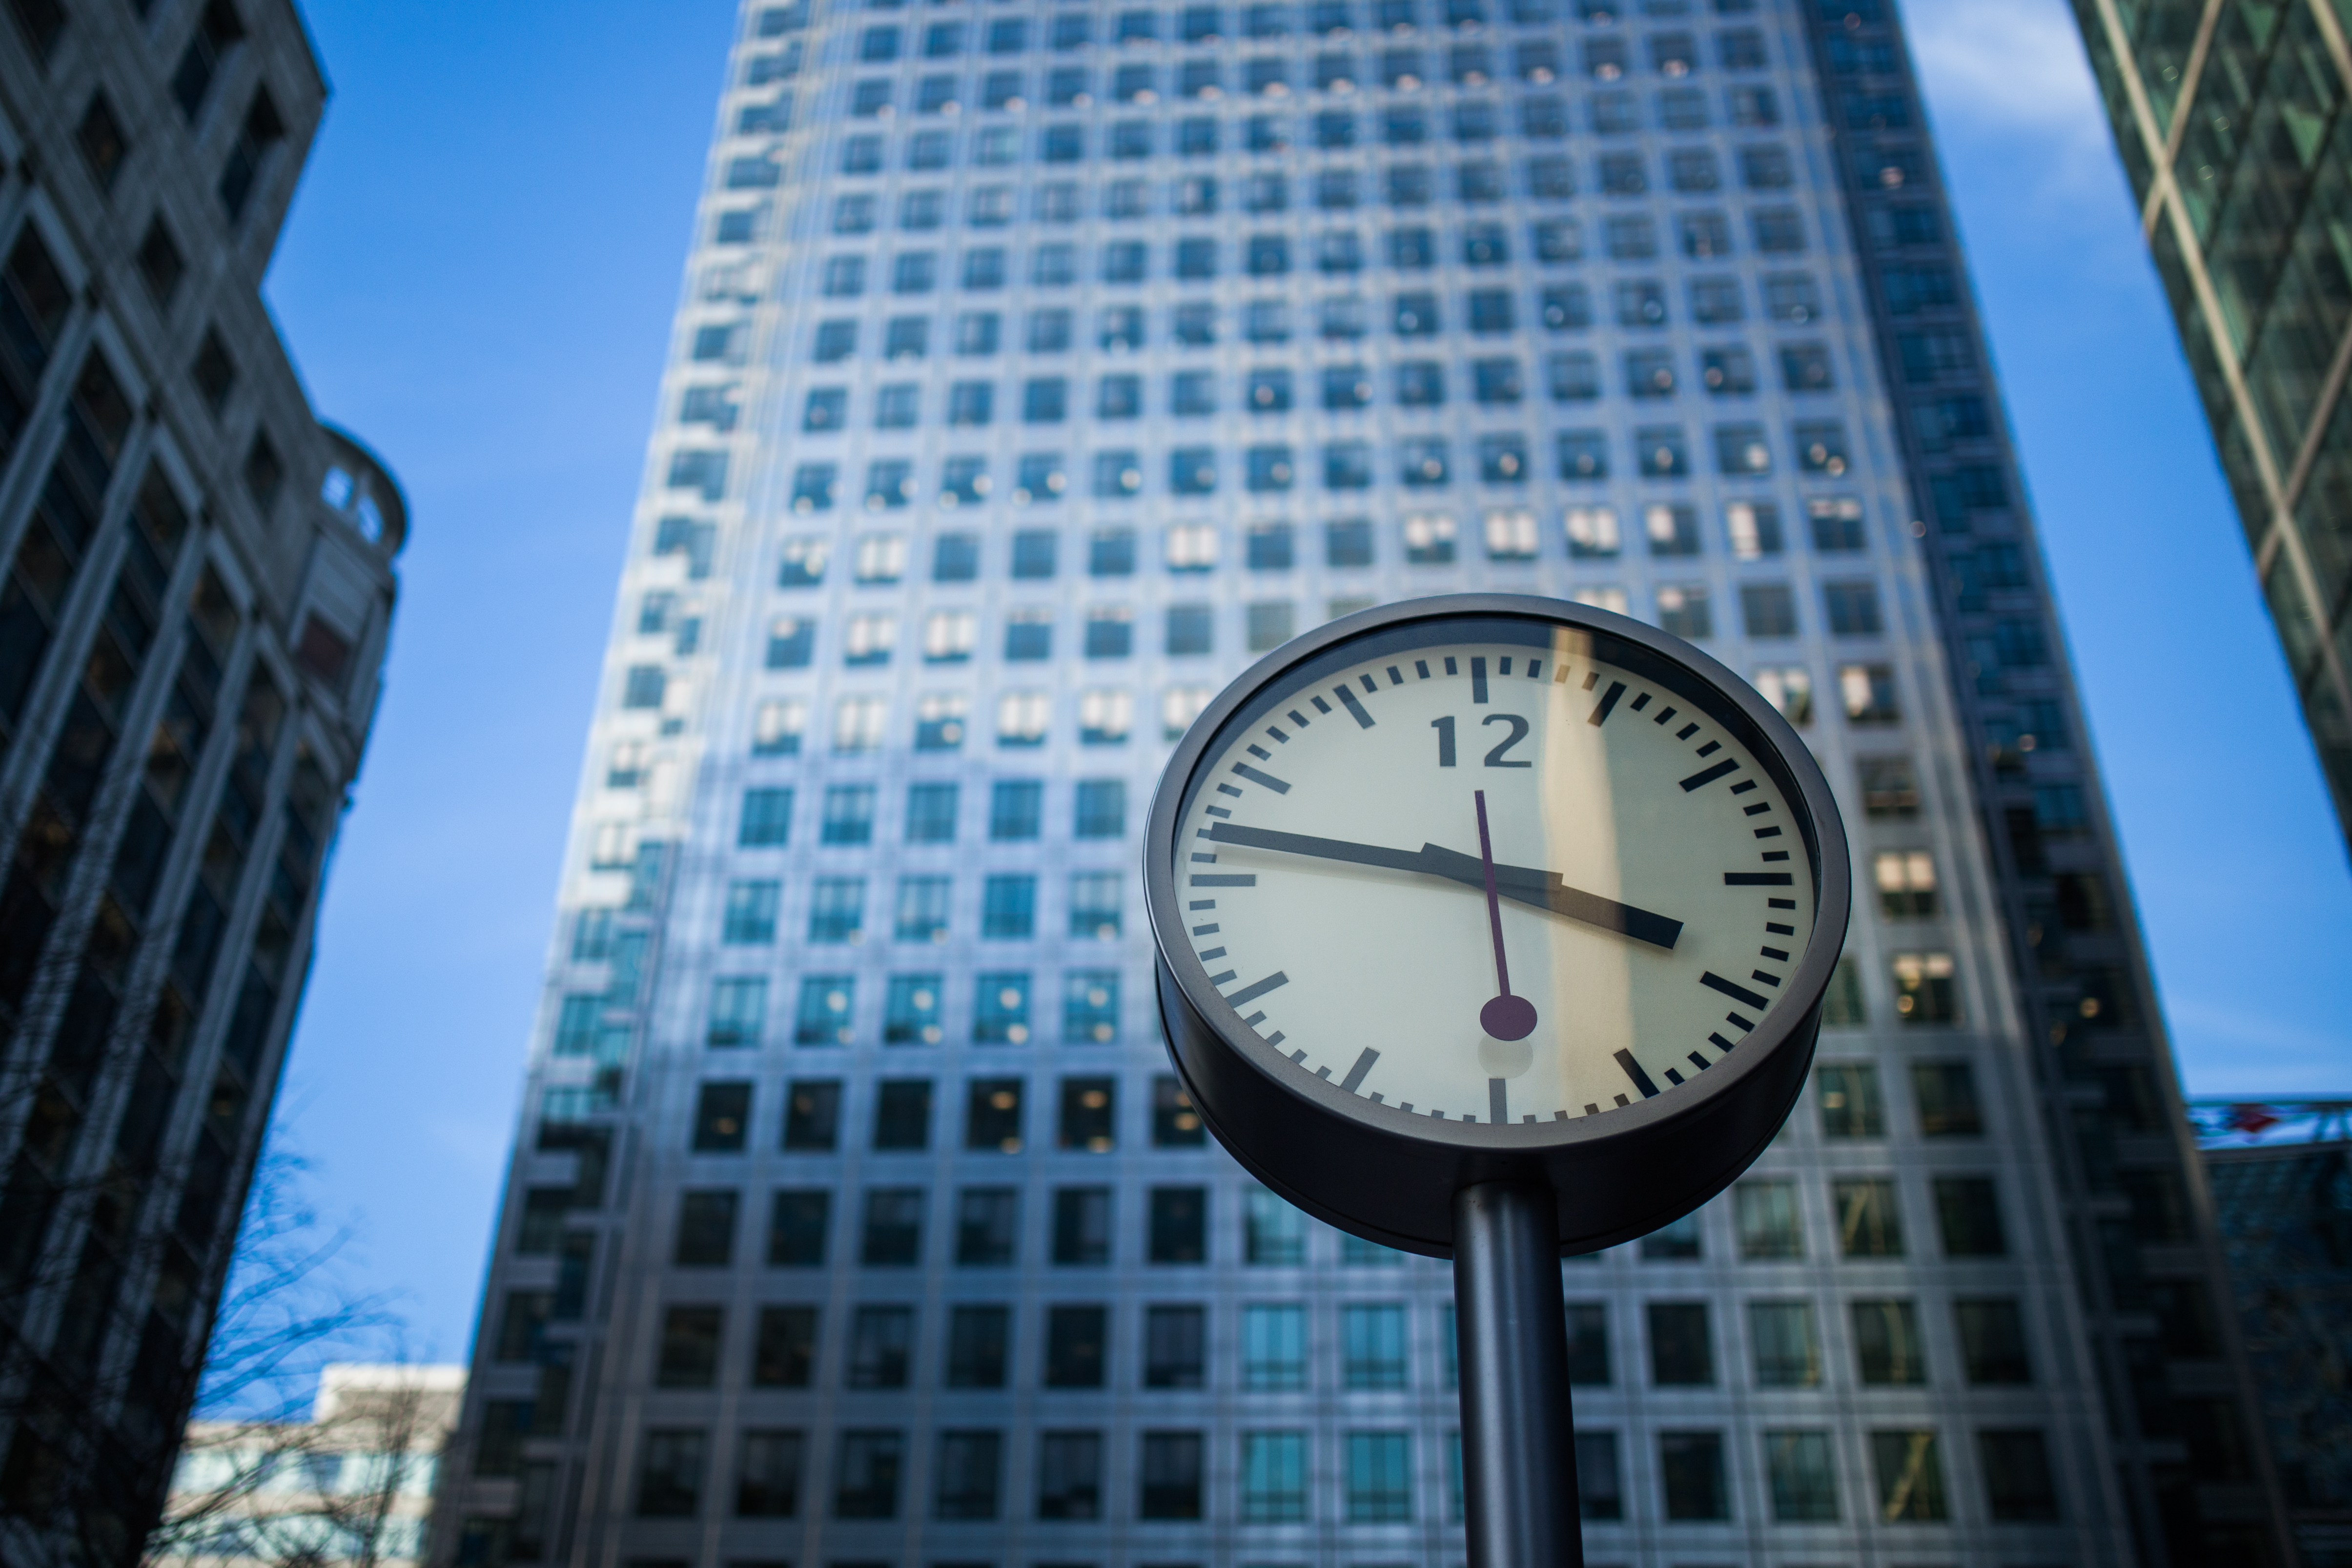
clock, time, building, city, skyscraper, downtown, tower, landmark, blue, clock tower, metropolis, skycraper, cityscrapers